Myxomatosis

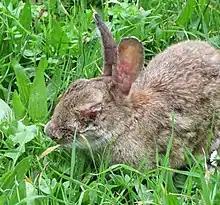
Rabbit suffering from Myxomatosis

"Myxoma virus" is in the genus "Leporipoxvirus" (family "Poxviridae"; subfamily "Chordopoxvirinae"). Like other poxviruses, myxoma viruses are large DNA viruses with linear double-stranded DNA. Virus replication occurs in the cytoplasm of the cell. The natural hosts are tapeti ("Sylvilagus brasiliensis") in South and Central America, and brush rabbits ("Sylvilagus bachmani") in North America. The myxoma virus causes only a mild disease in these species, with signs limited to the formation of skin nodules.